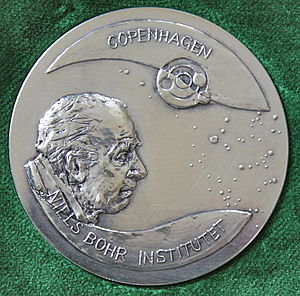
Niels Bohr Institutets Æresmedalje
Æresmedalje forside
"Niels Bohr Institutets Æresmedalje blev indstiftet i 2010 i anledning af 125-året for Niels Bohrs fødsel. Æresmedaljen bliver hvert år tildelt en særligt fremragende forsker, der arbejder i Niels Bohrs ånd. Medaljen uddeles årligt ved en ceremoni på institutet. I begrundelsen for tildelingen, som fremgår af det diplom, der medfølger, er ""At fremme og opmuntre samarbejde mellem enkeltpersoner og nationer gennem videnskab. Tildelt i anerkendelse af modtagerens bidrag til en åben udveksling af ideer og erfaring"".